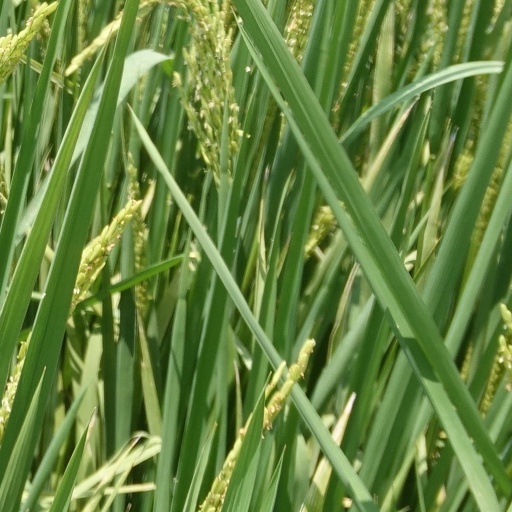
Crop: rice